Black Canadians

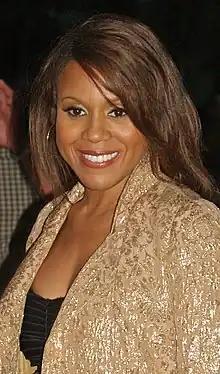
Afro-Canadian singer Deborah Cox

Media representation of Black people in Canada has increased significantly, with television series such as "Drop the Beat", "Lord Have Mercy!", "Diggstown" and "Da Kink in My Hair" focusing principally on Black characters and communities.